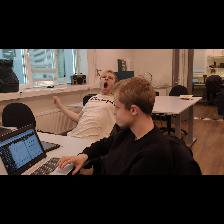
Label: Human